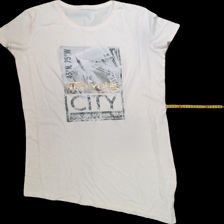
View: front
Type: T-shirt
Category: Ladies
Brand: Not Applicable
Colors: Beige
Material: 60%cotton 40%polyester
Pattern: Logo print
Cut: C-collar, Long
Size: Onesize
Season: All
Trend: No trend
Stains: No
Price range: <50
Recommended usage: Reuse